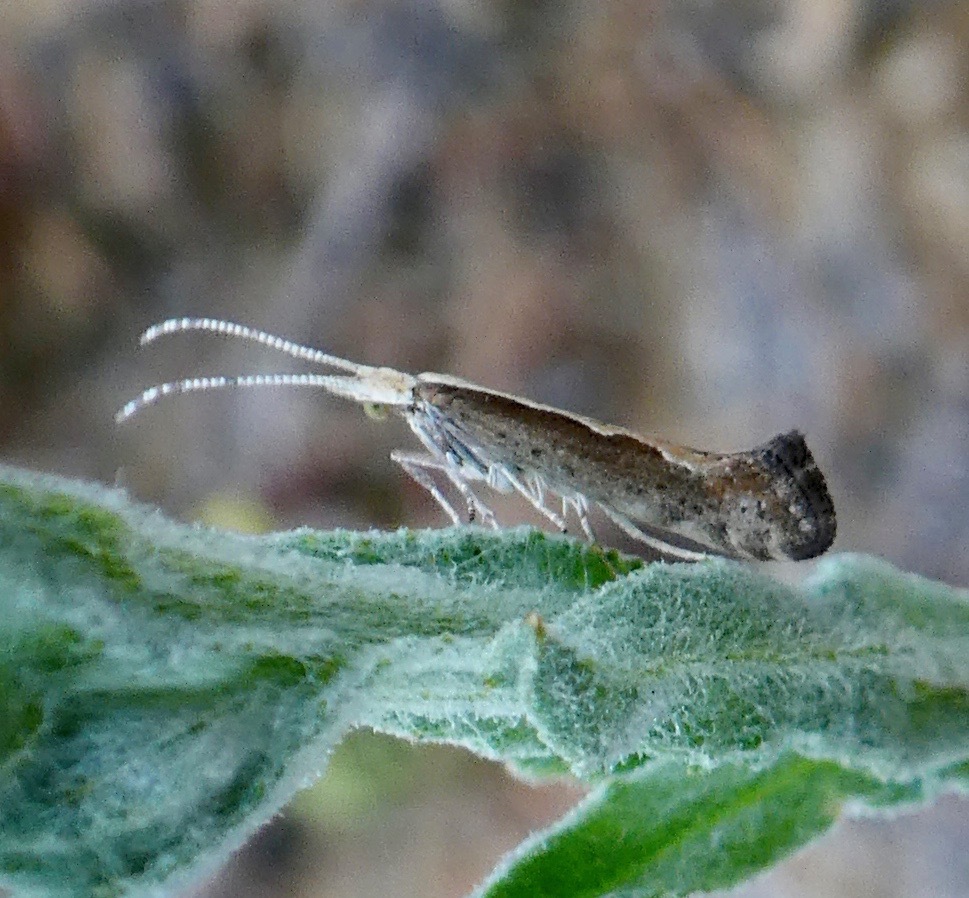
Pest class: diamondback_moth